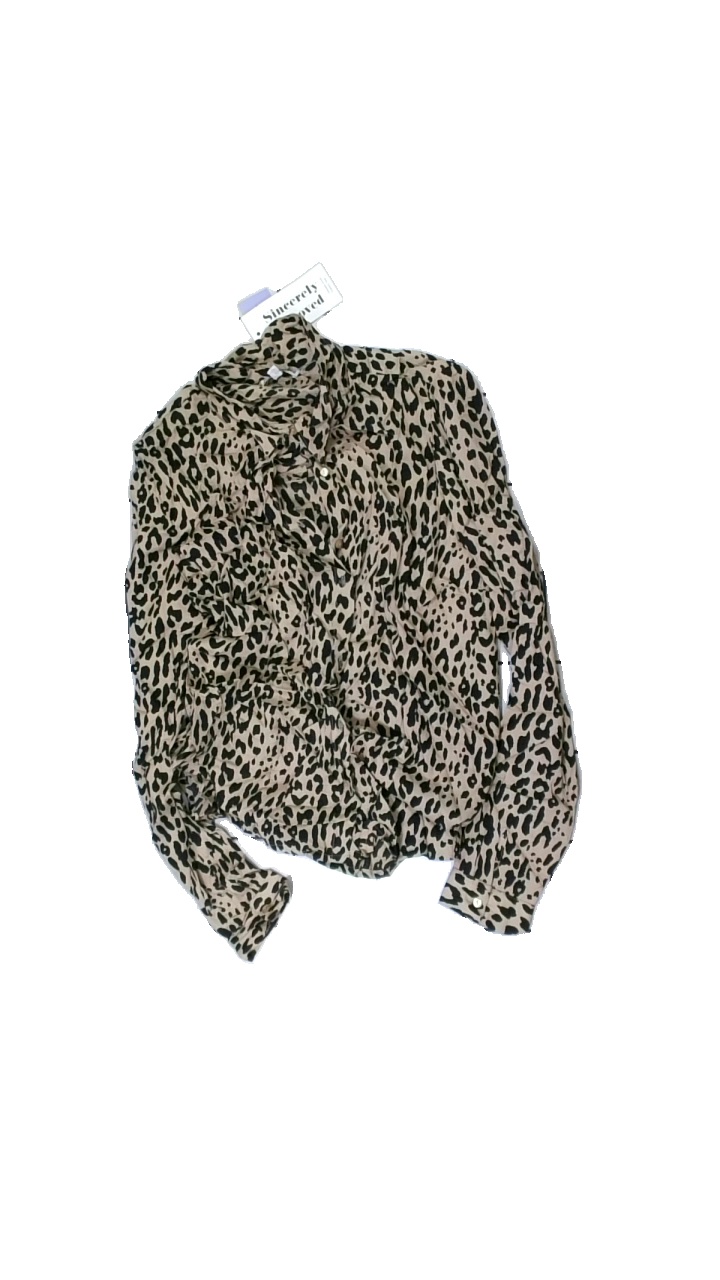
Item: Shirt (Ladies)
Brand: Sincerely Loved
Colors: Beige, Black
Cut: Regular
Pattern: Animal print
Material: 57% viscose, 43% cotton
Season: All
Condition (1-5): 4
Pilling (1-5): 4
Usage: Reuse
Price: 50-100